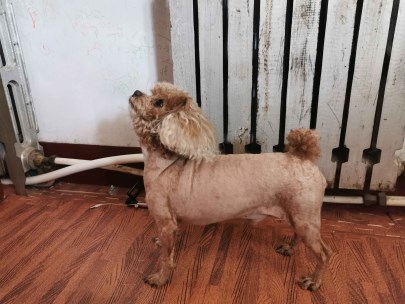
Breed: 7449-n000128-teddy